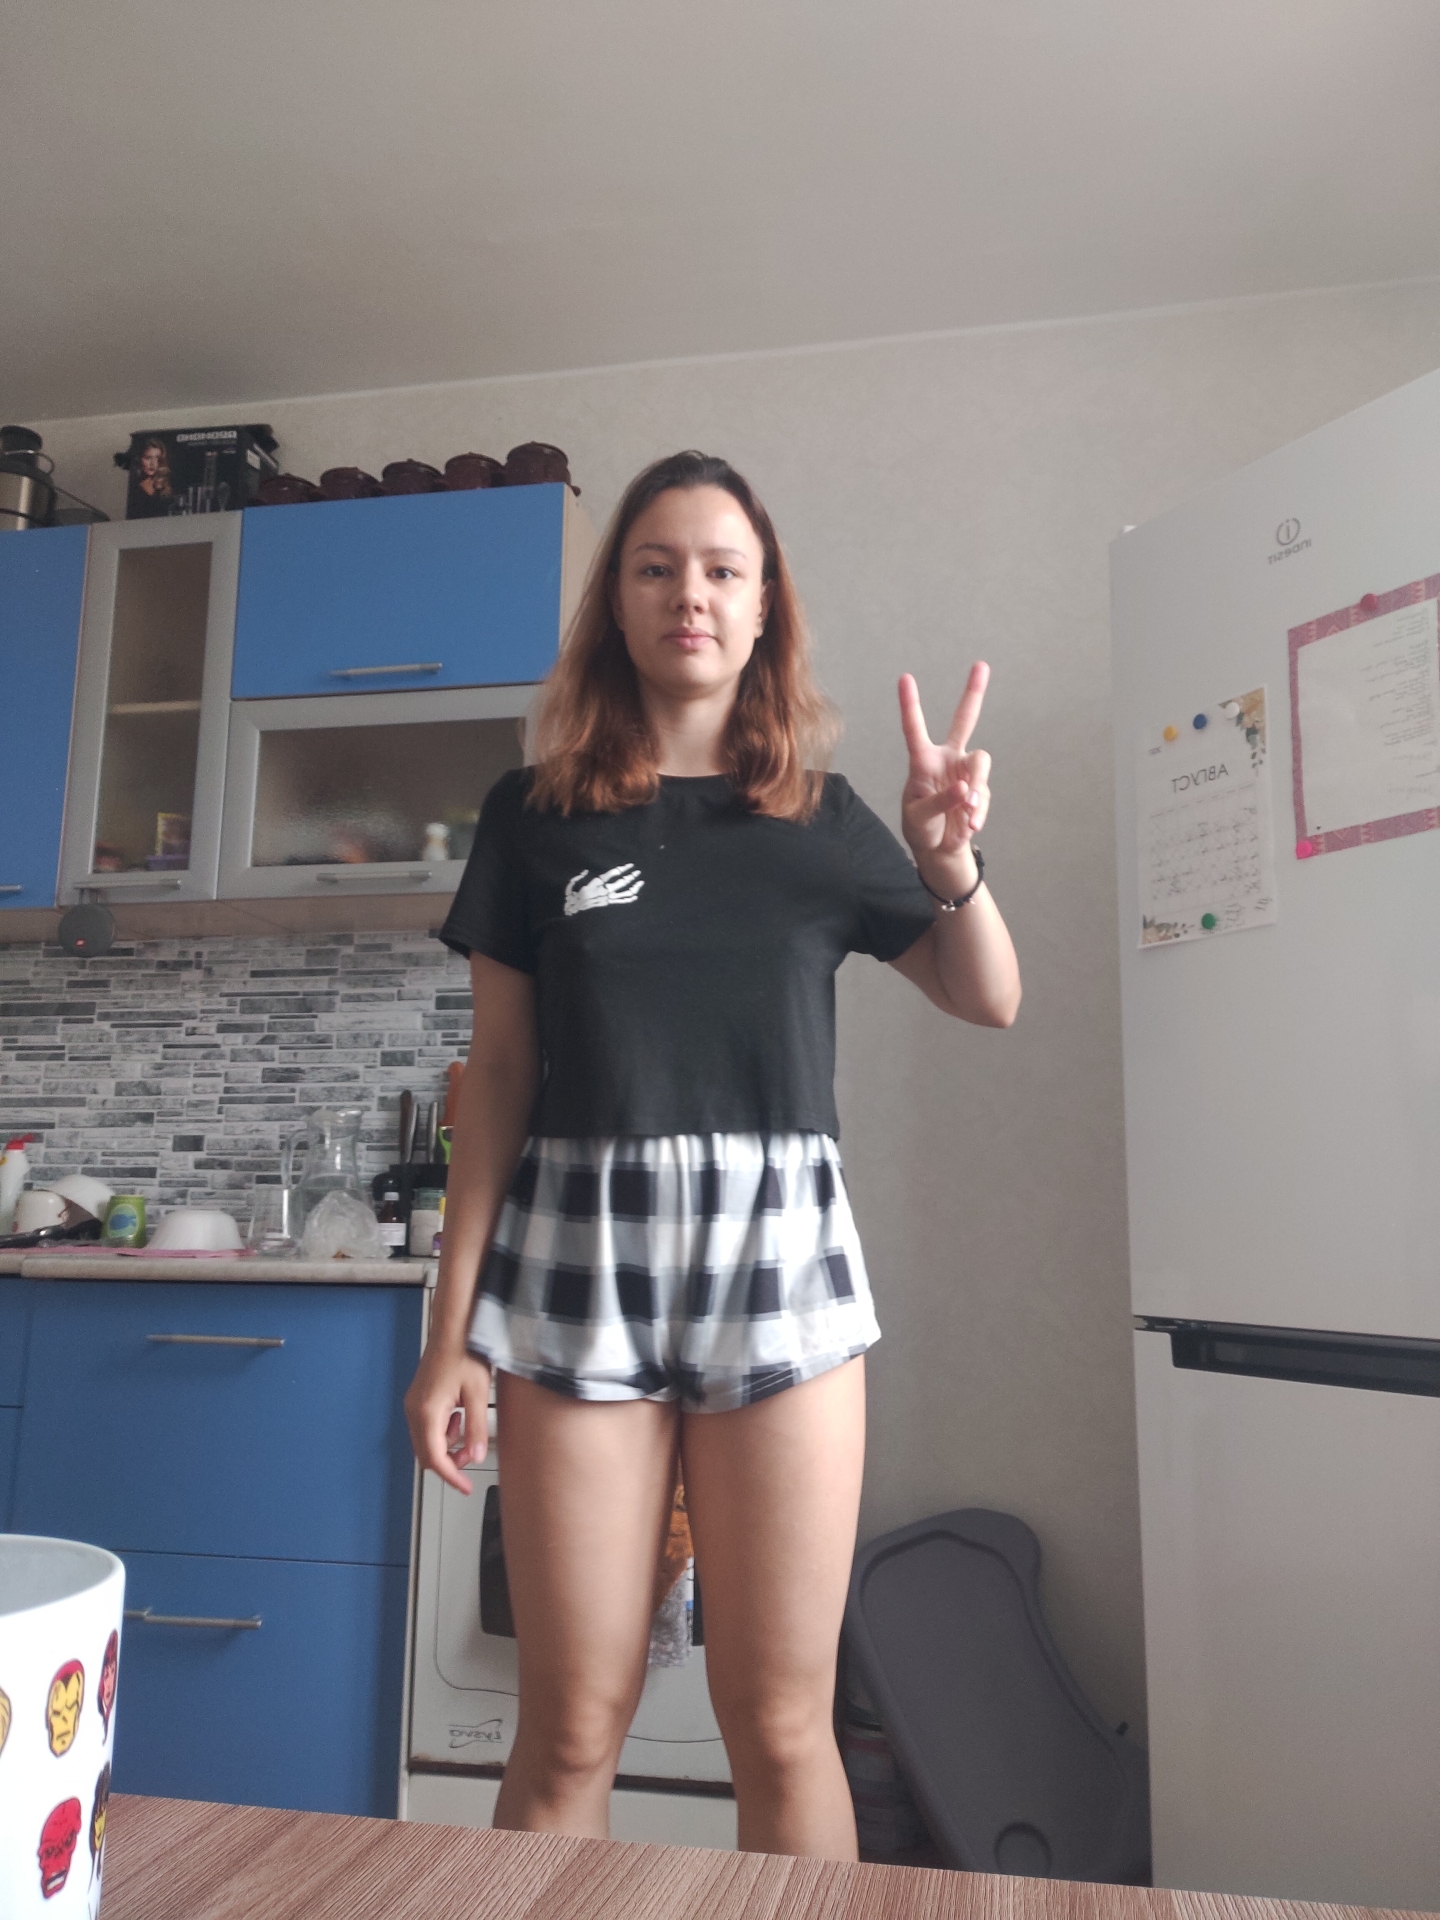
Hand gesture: peace